Sheila Florance

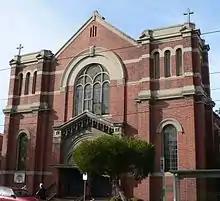
The church in Balaclava where Sheila married Roger Oyston in 1934

On 19 April 1934, at the age of 17, Florance married Roger Lightfoot Oyston, a visiting Englishman, at Holy Angels Catholic Church in Balaclava following a whirlwind romance. The couple had their first child, a daughter named Susan, the following year. The family moved to England, initially staying with Roger's parents in Deepdale Avenue, Scarborough, Yorkshire, before settling in a house on Sewerby Avenue, Bridlington. Their first son, Peter, was born on 20 May 1938.